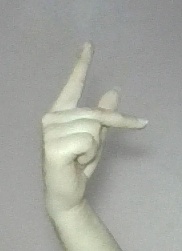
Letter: dha